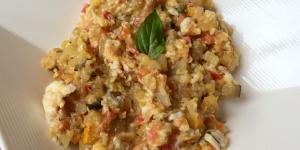
revuelto de pisto